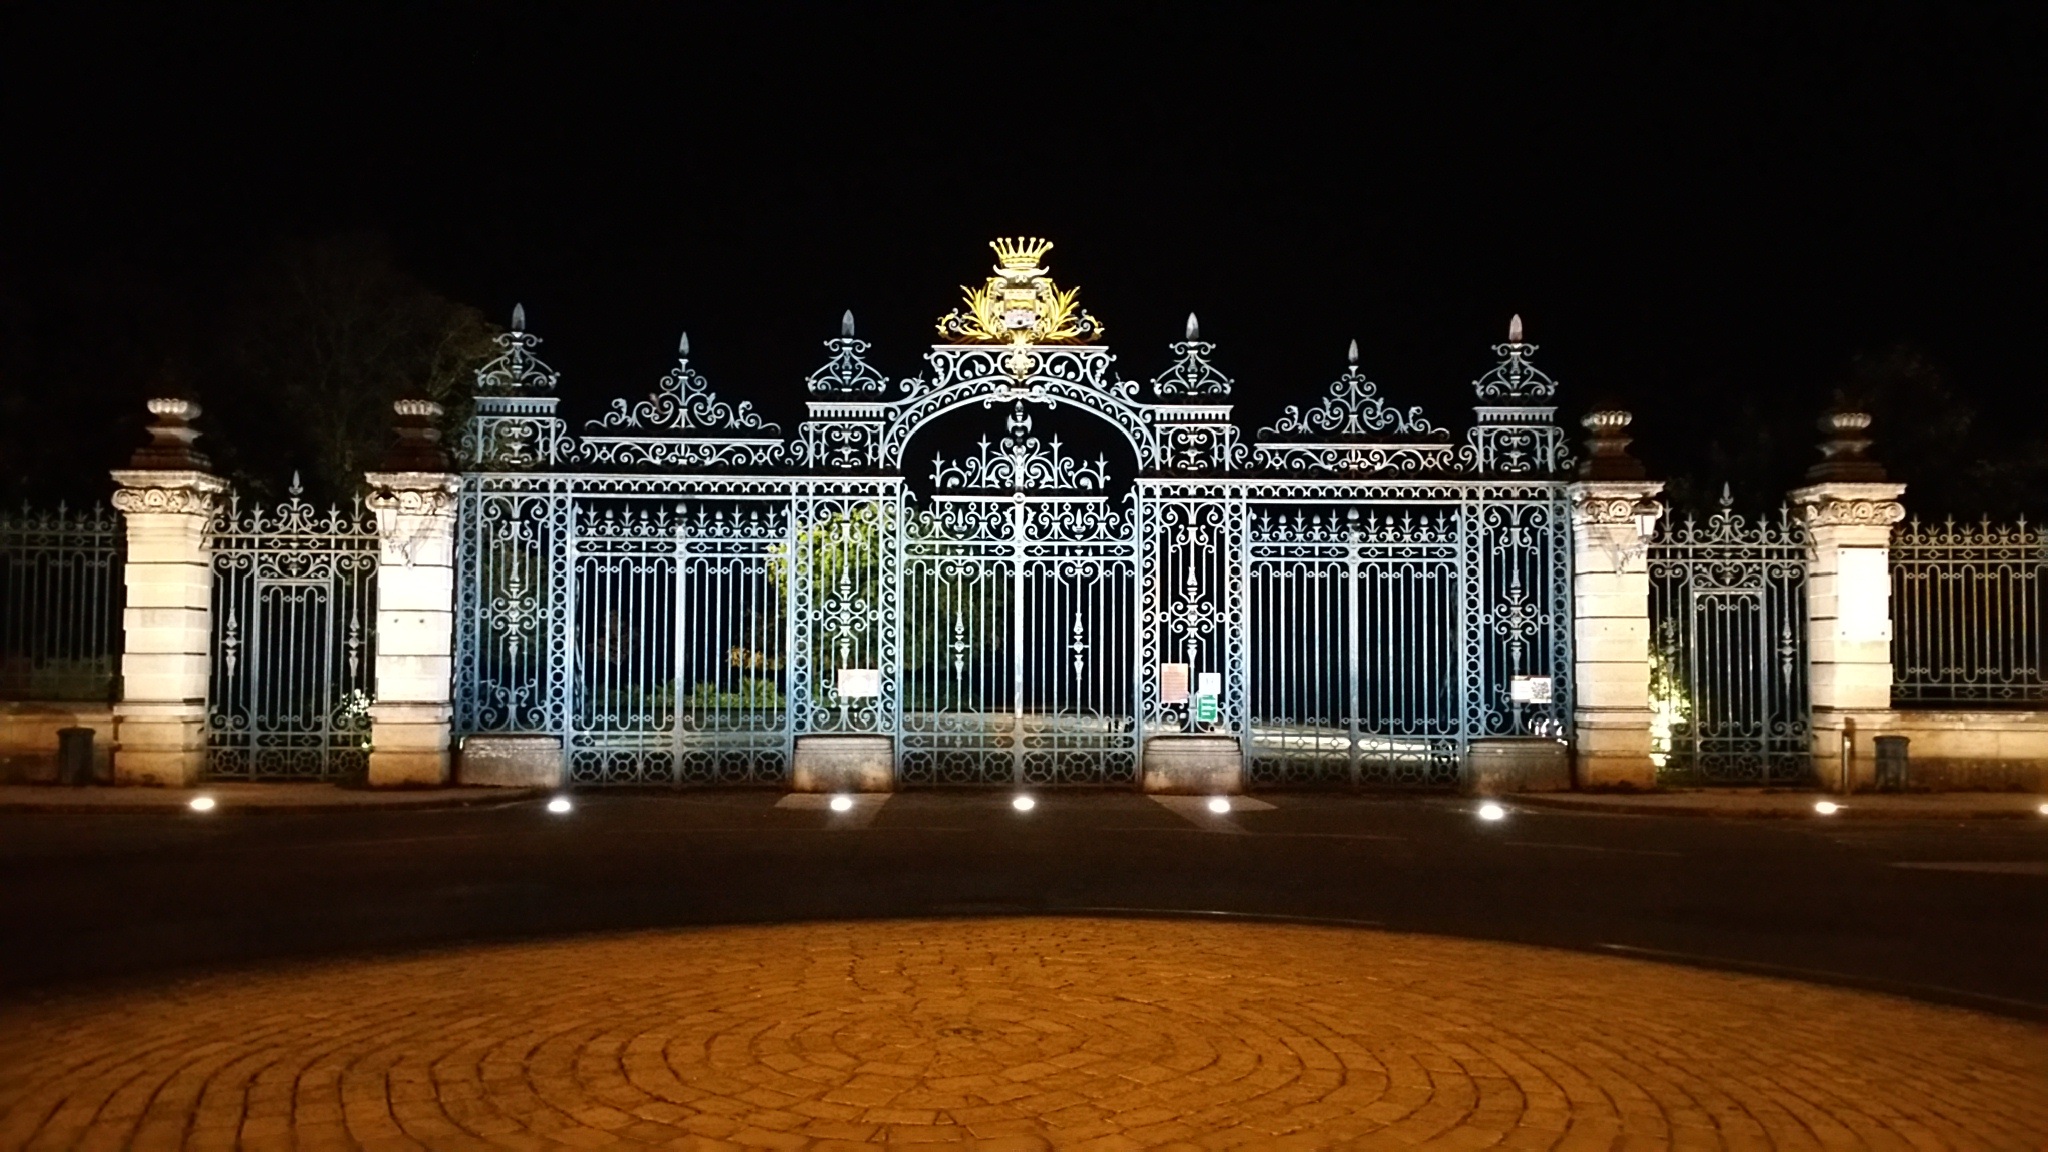
architecture, night, building, palace, france, evening, plaza, landmark, cathedral, door, bordeaux, gironde, aquitaine, municipal garden, bordeaux park